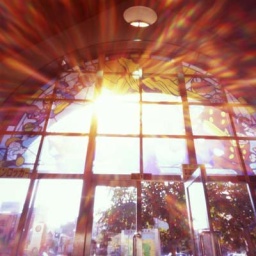
A stained glass window in a station